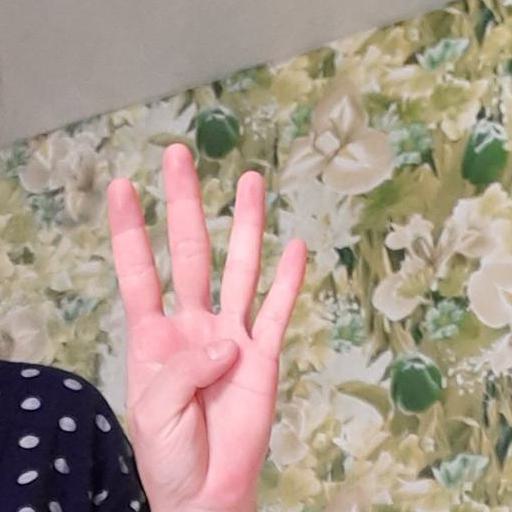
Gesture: four